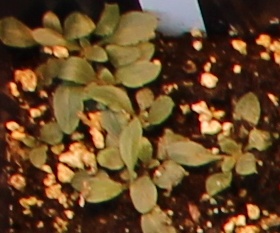
Label: Horseweed